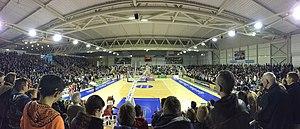
Match de Play-Off de Nationale 2 féminine
La Salle Steredenn est une salle omnisports de Saint-Brieuc.